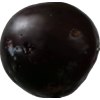
Label: plum